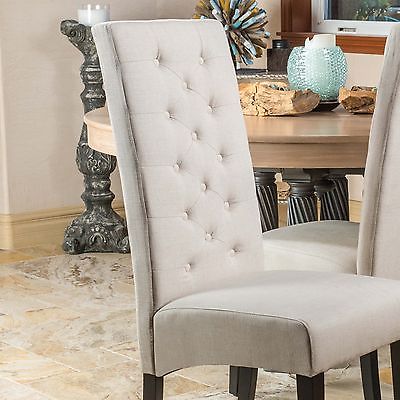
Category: chair